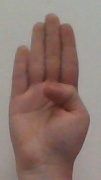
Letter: kaaf